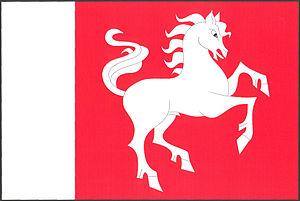
Poleň est une commune du district de Klatovy, dans la région de Plzeň, en République tchèque. Sa population s'élevait à 280 habitants en 2017.